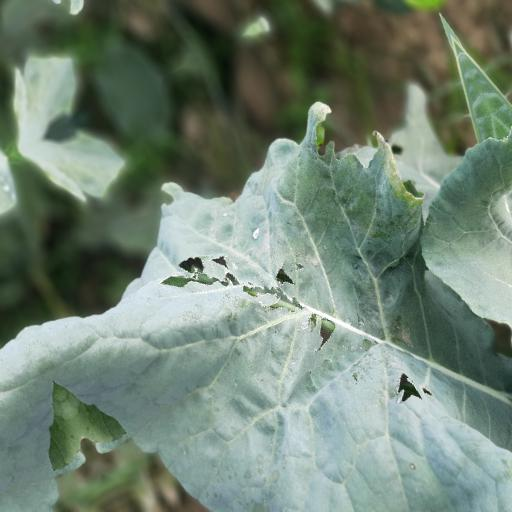
Label: Black Rot